Callerton Parkway Metro station

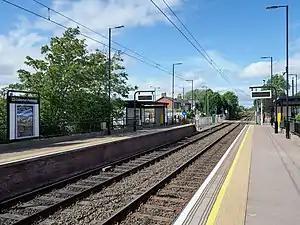
The station platforms and level crossing, looking towards the airport

Callerton Parkway is a Tyne and Wear Metro station, serving the hamlet of Black Callerton and suburb of Woolsington, in the English city of Newcastle upon Tyne. It is adjacent to a level crossing that carries Callerton Lane across the rail line. The station opened in 1991, following the opening of the extension of the Metro from Bank Foot to Newcastle Airport.